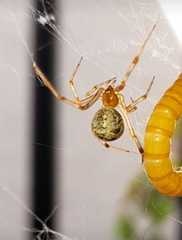
Species: Parasteatoda_tepidariorum